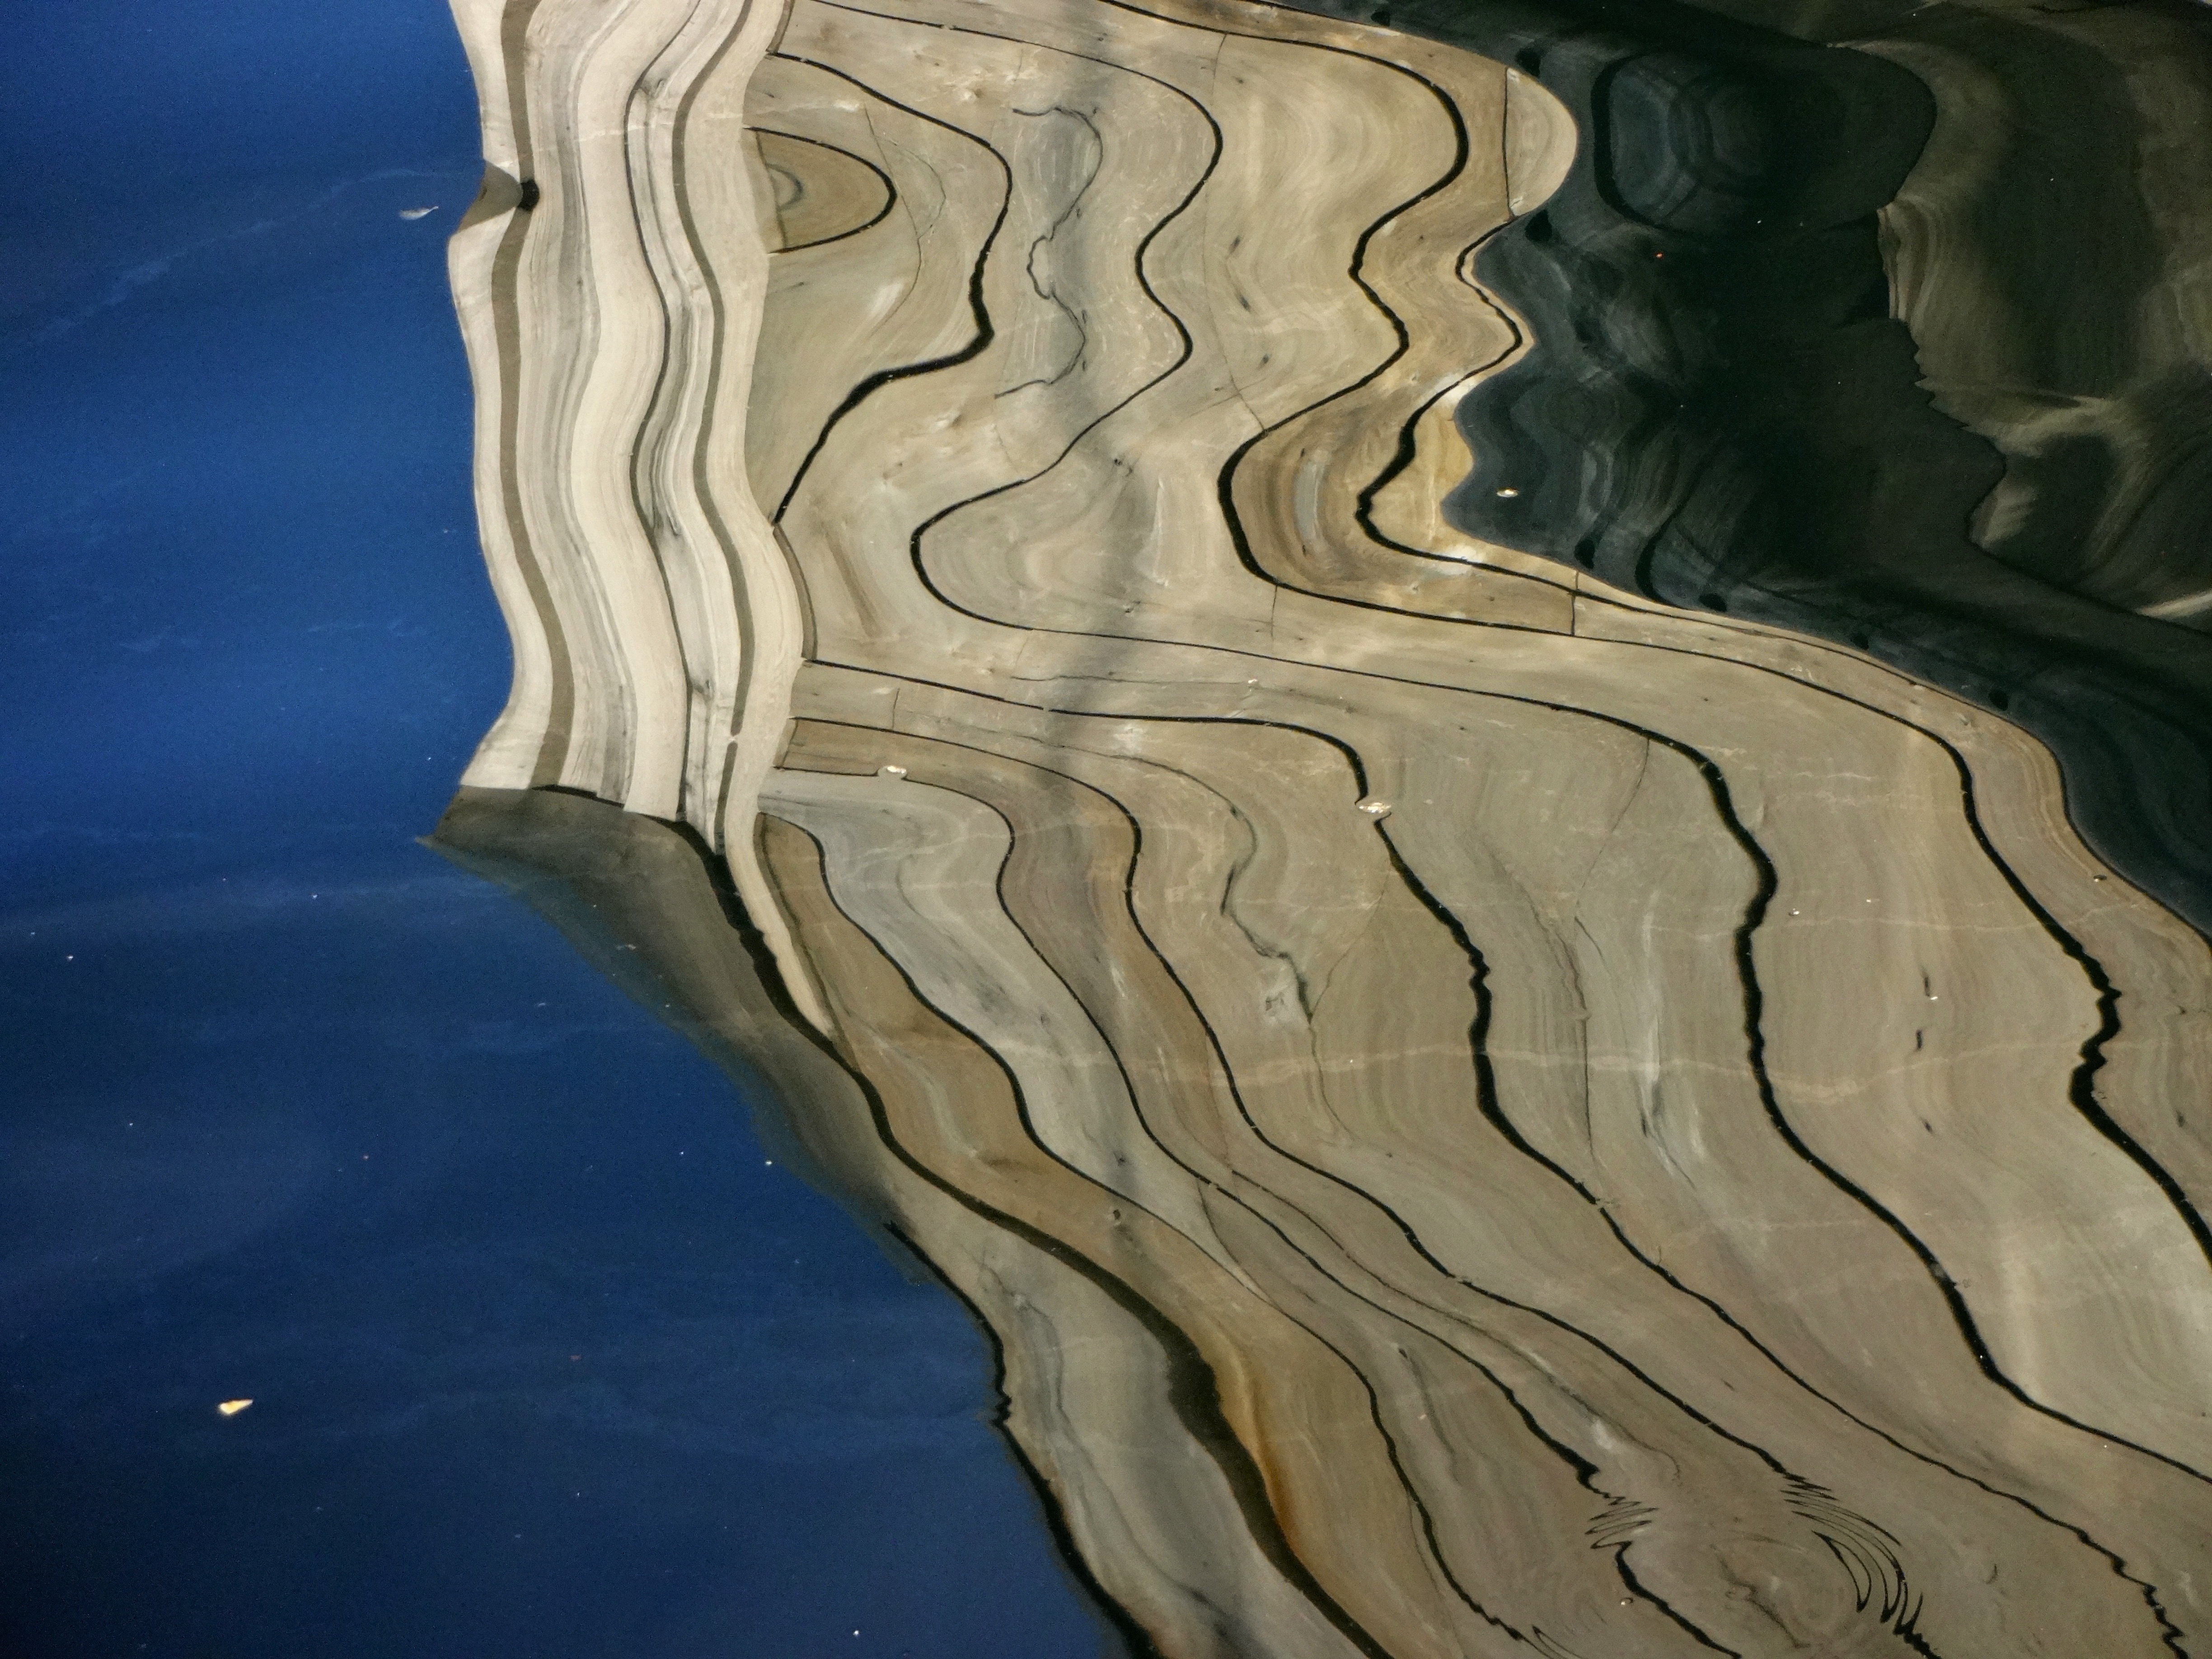
sea, water, nature, wood, reflection, blue, terrain, map, mirror, water courses